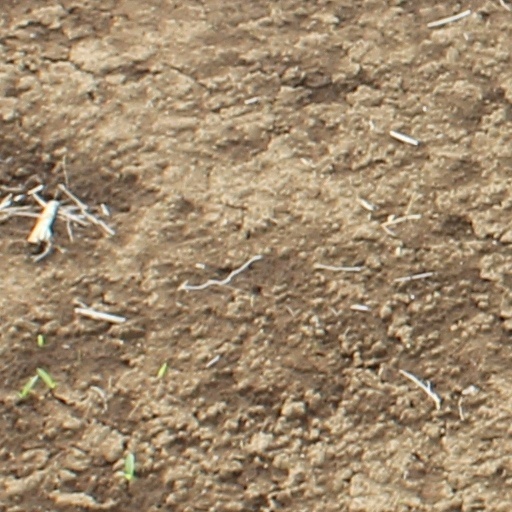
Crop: wheat